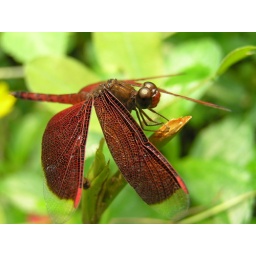
One of the red dragonflies that i found in butterfly park.